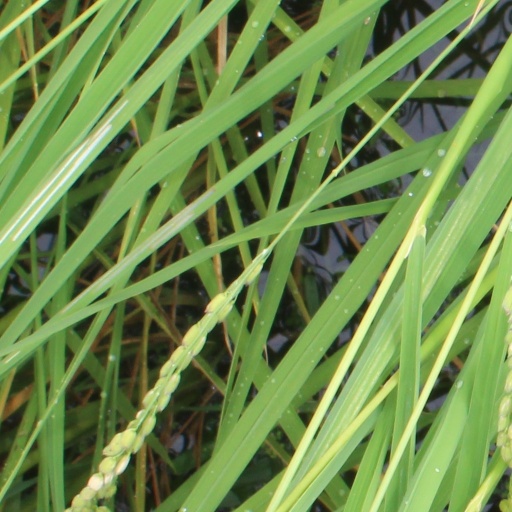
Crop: rice